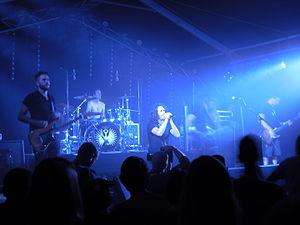
Le groupe Sidilarsen en concert au Donkey Rock Festival à Sélange (Belgique)
Sidilarsen est un groupe de metal français, originaire de Toulouse, en Haute-Garonne. Formé en 1997, le groupe compte un total de sept albums studio, Biotop, Eau, Une nuit pour sept jours, Machine rouge, Chatterbox, Dancefloor Bastards et On va tous Crever dans un style qui mêle metal et musique électronique.